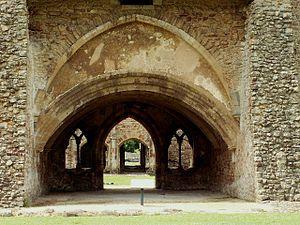
L'abbaye de Cleeve est un monastère cistercien situé proche du village de Washford en Somerset, Angleterre. L'abbaye a été fondée à la fin du XIIᵉ siècle pour abriter des moines de l'ordre cistercien. Durant ses 350 années d'histoire monastiques Cleeve ne s'est pas particulièrement distinguée des autres abbayes de l'ordre, fréquemment mal régie et souvent en difficultés financières. L'unique membre de la communauté à obtenir une certaine reconnaissance fut John Hooper, qui devint évêque durant la Réforme.